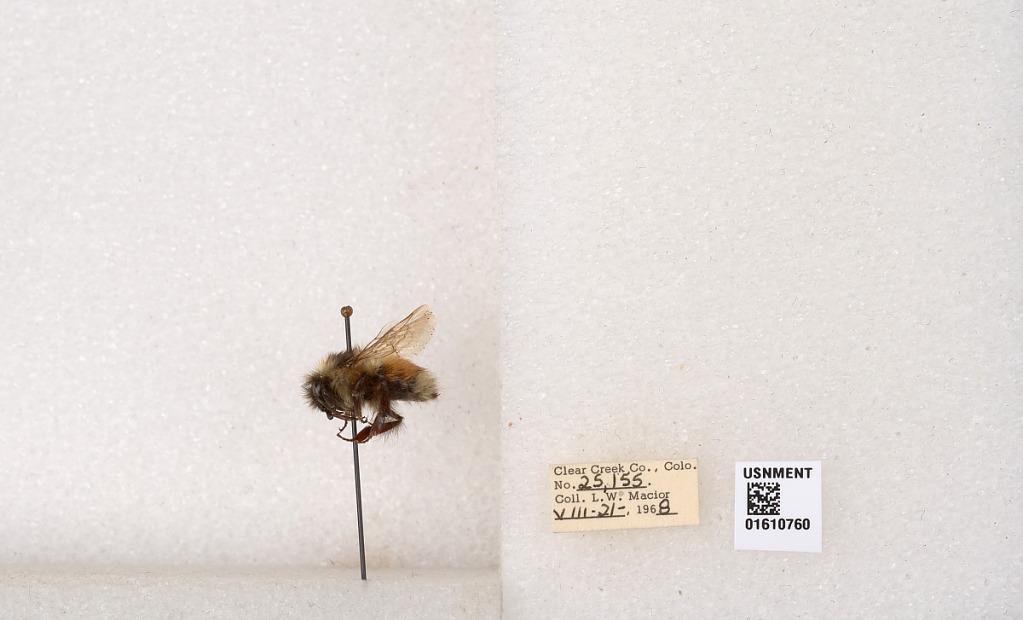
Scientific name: Bombus (Pyrobombus) sylvicola Kirby
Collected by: L. Macior
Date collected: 1968-8-21
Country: United States
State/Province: Colorado
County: Clear Creek
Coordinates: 39.6891, -105.644